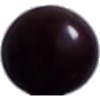
Label: Cherry Wax Black 1